Petar Zoranić

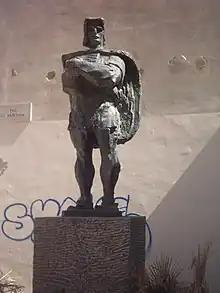
Statue to Petar Zoranić

Petar Zoranić (1508 – before 1569) was a Croatian writer and poet from Zadar.